Tambo, Queensland

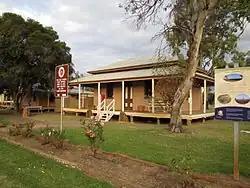
Former Tambo Post Office, 2013

St Michael's and All Angels Anglican Church was officially opened by Bishop Halford on Sunday 29 September 1912. It was a timber church in Edward Street. It was totally destroyed in a cyclone on Sunday 9 January 1938. Anglican services were held in the Council Chambers. In 1947, the land in Edward Street was sold to the Queensland Country Women's Association for a student hostel and land was purchased in Arthur Street for a new church. After overcoming many difficulties, a replacement church was finally opened in October 1952 by Bishop James Housden. A hall was built at the rear of the church in 1964.